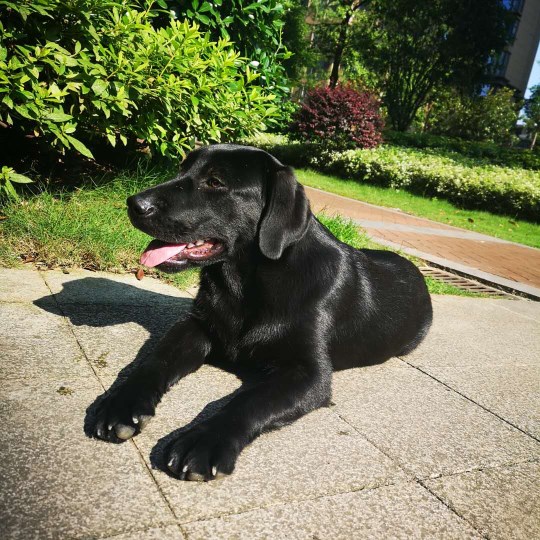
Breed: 3580-n000122-Labrador_retriever